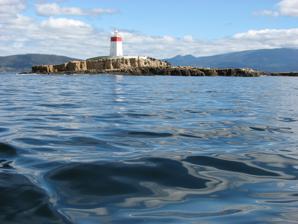
Building: Iron Pot Lighthouse
Country: Australia
Year built: 1832
Lighthouse Iron Pot Lighthouse Location Storm Bay , Tasmania , Australia Coordinates 43°03′31.4″S 147°25′01.9″E / 43.058722°S 147.417194°E / -43.058722; 147.417194 Tower Constructed 1832 Construction rubble masonry tower Automated 1920 Height 11 metres (36 ft) Shape square tower with balcony and lantern Markings white tower with a red horizontal band on the top Power source solar power Operator TasPorts Heritage listed on the Tasmanian Heritage Register Light Focal height 20 metres (66 ft) Intensity 1,780 cd Range 11 nautical miles (20 km; 13 mi) Characteristic Fl (3) W 10s. The Iron Pot Lighthouse (also known as the Derwent Lighthouse ) is a lighthouse located on Iron Pot island in Storm Bay , at the mouth of the Derwent River in Hobart , Tasmania , Australia. Constructed in 1832 with convict labour , Iron Pot Lighthouse is the oldest lighthouse in Tasmania and the oldest original tower in Australia. It was the first lighthouse in Australia to utilise locally manufactured optics, and became the first Australian lighthouse to use solar power in 1977. The 11-metre (36 ft) tall tower has a range of 11 nautical miles (20 km; 13 mi). History During his circumnavigation of Van Diemen's Land in 1798, Matthew Flinders observed that the rocks in Storm Bay produced magnetic pulses that disorientated compasses. In the years following the founding of Hobart , early merchants and locals advocated for the construction of a light after a number of significant shipwrecks and groundings, including those of the Bombay (1830), SS Lintrose (1832), and the Princess Royal (1832), which had 300 free women settlers on board. Governor Arthur urged the Hobart Port Control in 1830 that a lighthouse be built in response to the 1827 sinking of the colonial commercial ship Hope . Constructed on a firm rock foundation, the square-based, obelisk sandstone lighthouse was erected in 1832. Quarried from the island with convict labour, the lighthouse walls consist of sandstone blocks 1.5 metres (4 ft 11 in) thick. Raised and lowered by hand, the original lighting apparatus was operated by a lighthouse keeper who lived in a tent with two convict aides. Although ship owners complained that the light source was insufficient, it was not upgraded until 1851. Parkinson family home The construction of a two-storey house for lighthouse keeper James Parkinson and his family in 1884 significantly improved the island's living conditions. The home featured leadlight windows, a cast-iron laced veranda, and the bottom floor functioned as a classroom for Parkinson's seven children. Essie (or Elsie) Margaret Roberts, a child born to the headkeeper's wife in 1895, was the first and only person to be born on the island. The house was demolished in 1921 when the lighthouse became automated and the Marine Board failed to find a tenant. Light source The Iron Pot Lighthouse has seen several innovations in its light source technology over the years. Originally, the lighthouse used a simple oil burner , which required a lighthouse keeper to manually operate and maintain it. This system involved filling the lamp with oil and adjusting the wick to ensure a consistent flame. The light emitted from the oil burner was relatively dim and insufficient for the needs of larger ships navigating through Storm Bay . Complaints from shipowners about the weak light led to an upgrade in 1851. In 1904, an incandescent petroleum vapour burner was introduced. This system represented a major technological advancement for the time, as it used vaporised kerosene as a fuel source. The kerosene was pressurised, causing it to vaporise when heated, resulting in a bright, consistent flame. The vapour was then forced through a fine mesh mantle , which would glow brightly when heated, significantly increasing the intensity of the light. This was the first instance in Australia where this type of lamp was used in a lighthouse, providing a much stronger and more reliable light source than the earlier oil lamps. By the late 20th century, the focus shifted to more cost-effective and sustainable energy solutions. In 1977, the Iron Pot Lighthouse became the first lighthouse in Australia to be converted to solar power . Solar panels were installed to charge a battery bank during the day, which would then power the light at night. This conversion drastically reduced the need for maintenance, as the solar-powered system was automated and required less manual intervention compared to the kerosene burners. The light source was also changed to an electrically powered bulb, further increasing the efficiency and range of the light. The solar system allowed the lighthouse to operate autonomously, marking the end of the need for an on-site lighthouse keeper. These technological advancements reflect the evolving needs and capabilities of maritime navigation in Tasmania, transforming Iron Pot Lighthouse from a manually operated, oil-fuelled beacon into a fully automated solar-powered facility. Access Located 17.5 kilometres (10.9 mi) south east of Hobart, Iron Pot island is located at the mouth of the Derwent estuary, situated 2 kilometres (1.2 mi) offshore from Cape Direction on the South Arm Peninsula . The island is regularly circumnavigated by tourism operator Pennicott Wilderness Journeys , departing from Constitution Dock at Sullivans Cove , Hobart. The lighthouse itself is automated and closed to the public. Gallery Iron Pot lighthouse with the Parkinson family home c. 1910 Iron Pot lighthouse c. 2009 See also Australia portal Engineering portal History of Tasmania List of lighthouses in Tasmania References